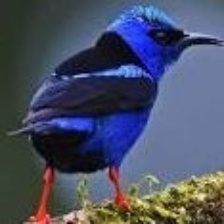
Species: RED LEGGED HONEYCREEPER
Scientific name: CYANERPES CYANEUS